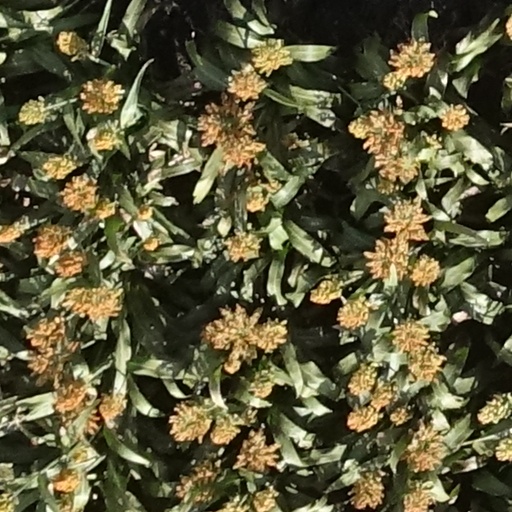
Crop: sorghum